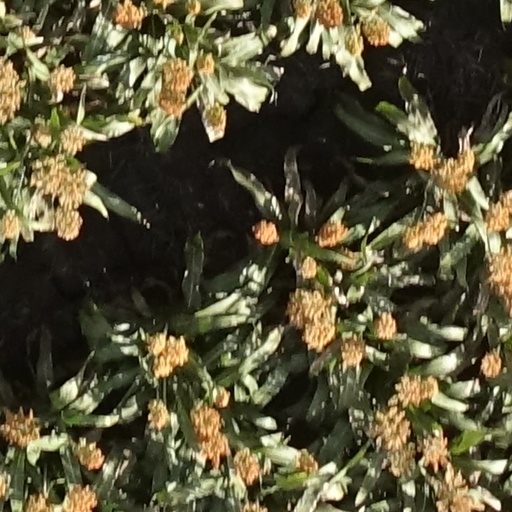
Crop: sorghum